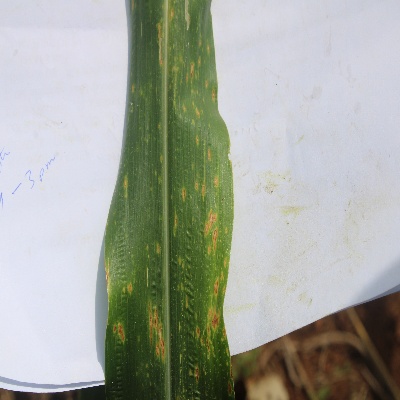
Crop: Maize
Condition: leaf spot